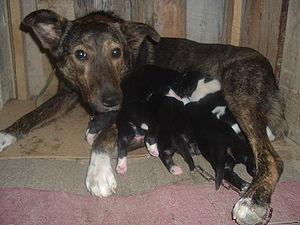
Le Chien est la sous-espèce domestique de Canis lupus, un mammifère de la famille des Canidés, laquelle comprend également le Loup gris et le dingo, chien domestique retourné à l'état sauvage.